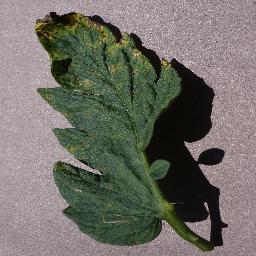
Label: Tomato___Septoria_leaf_spot